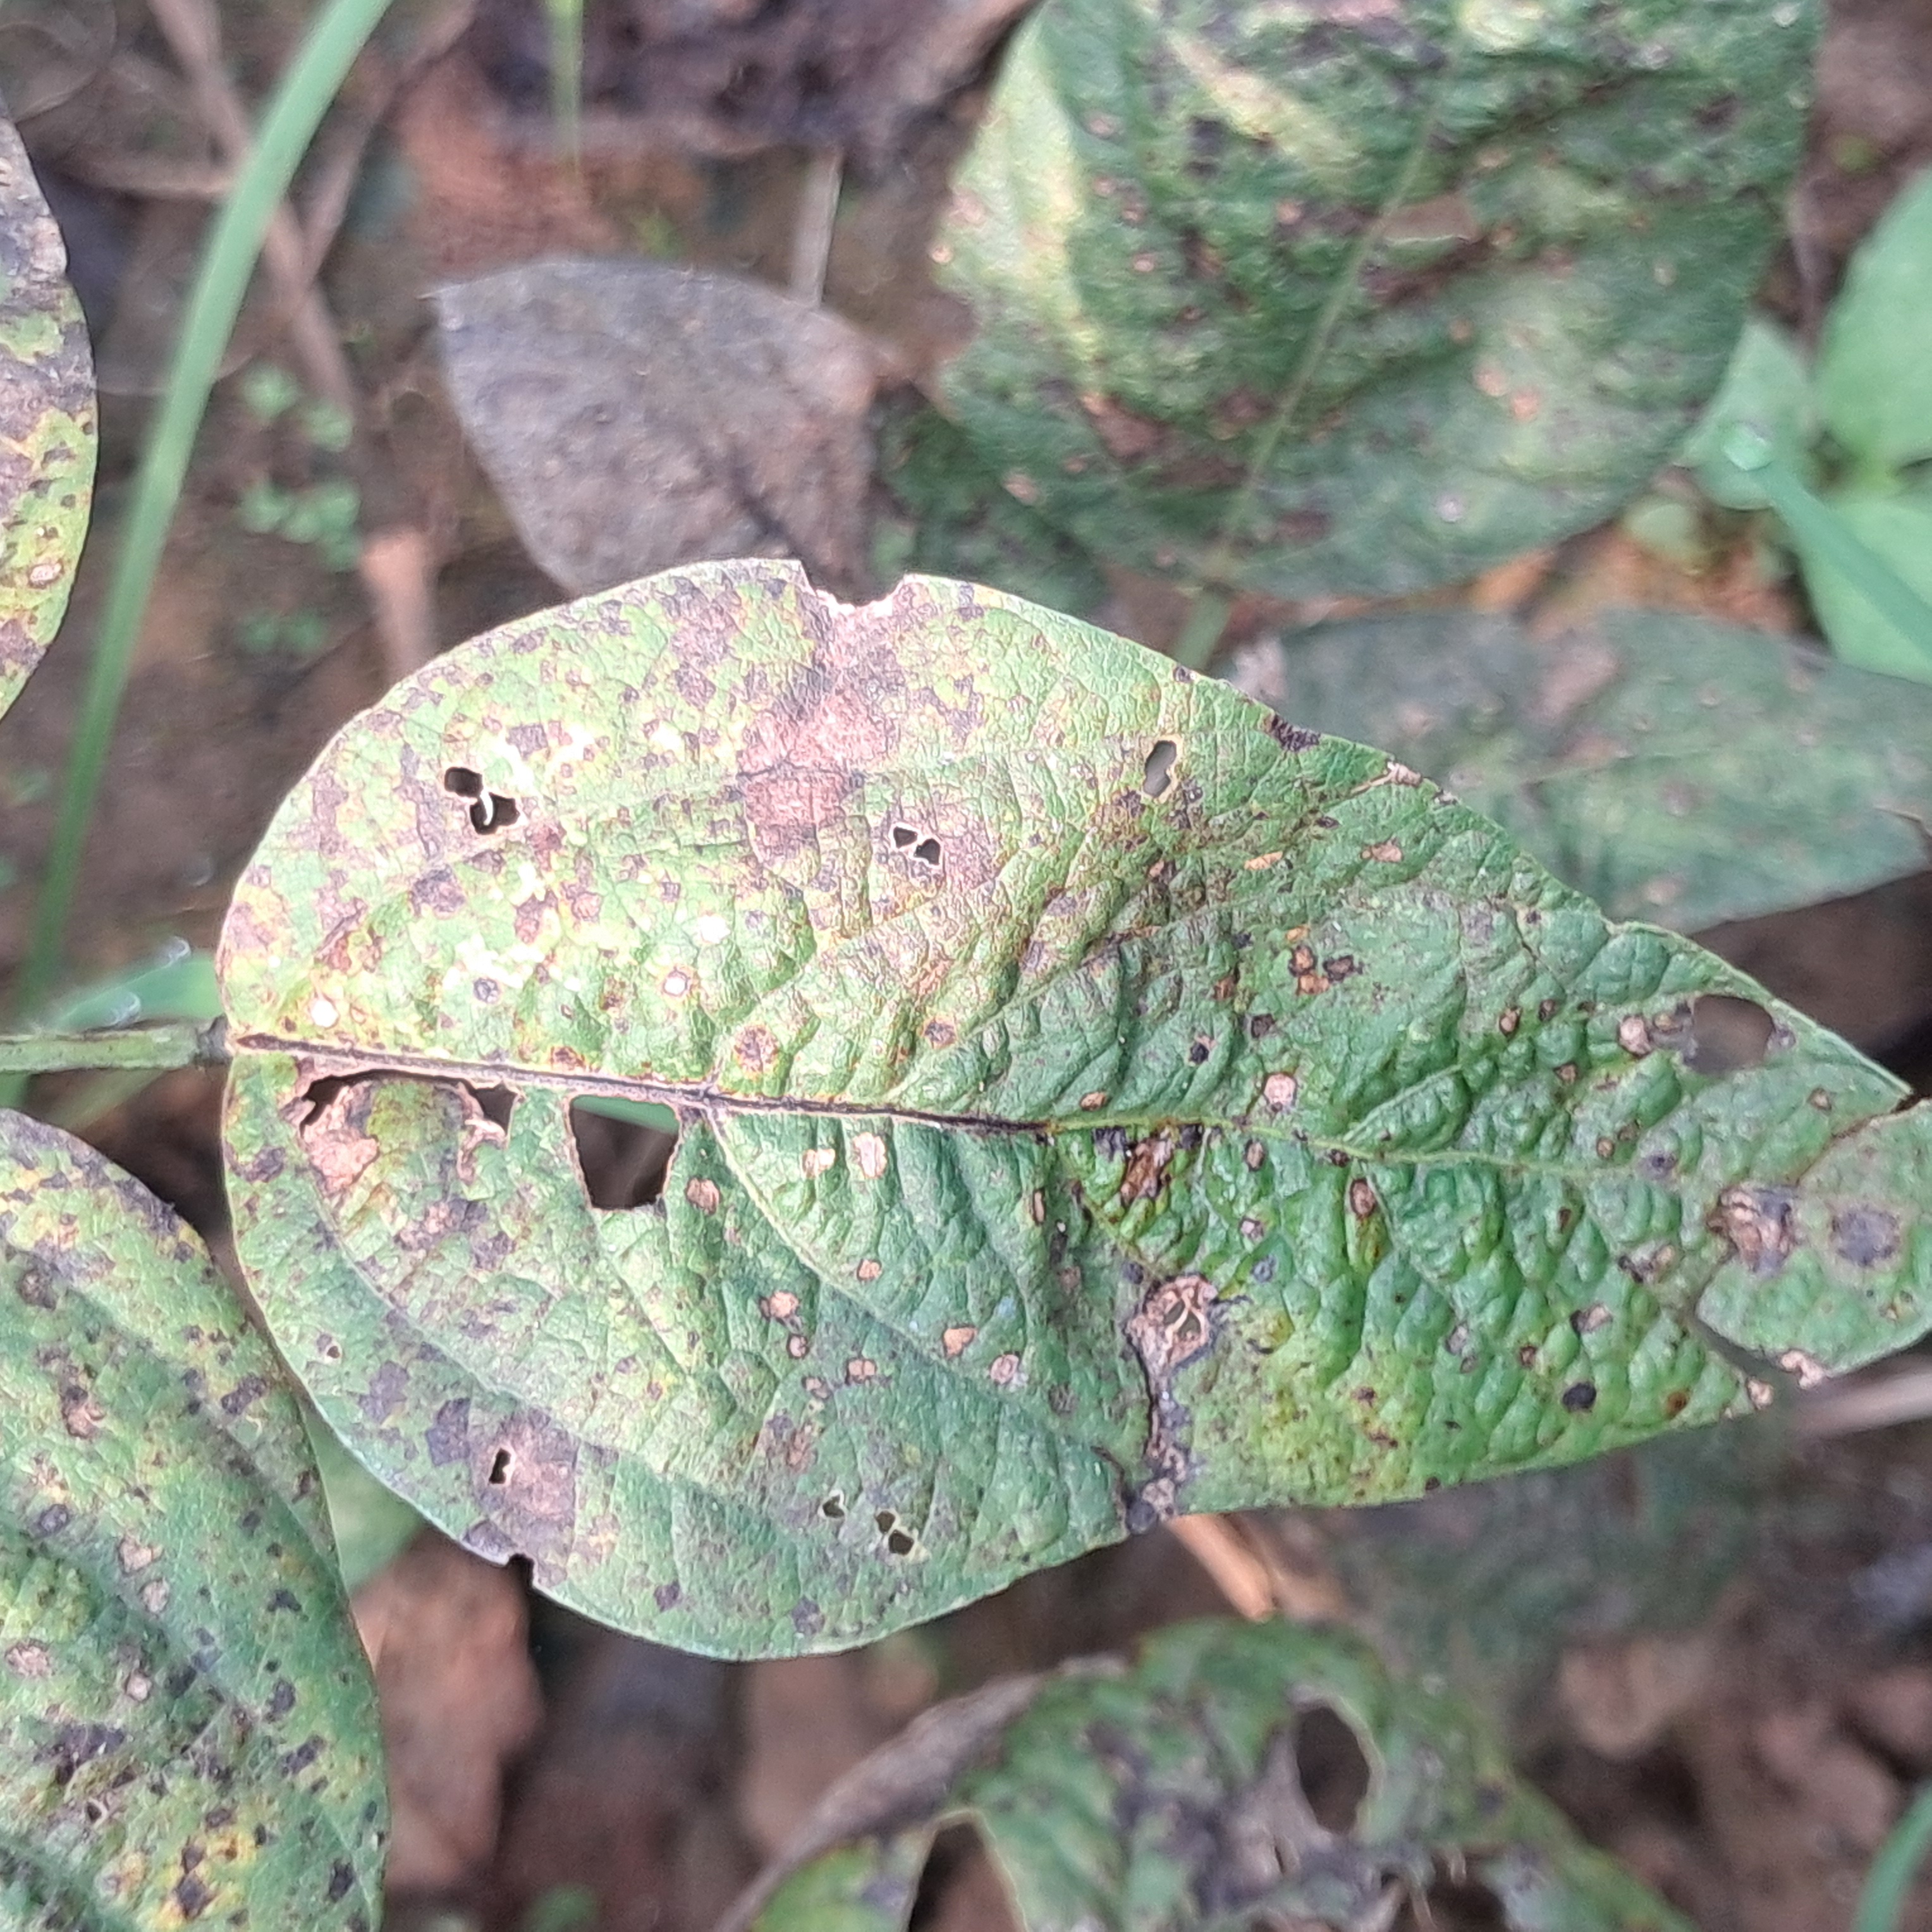
Label: Rust